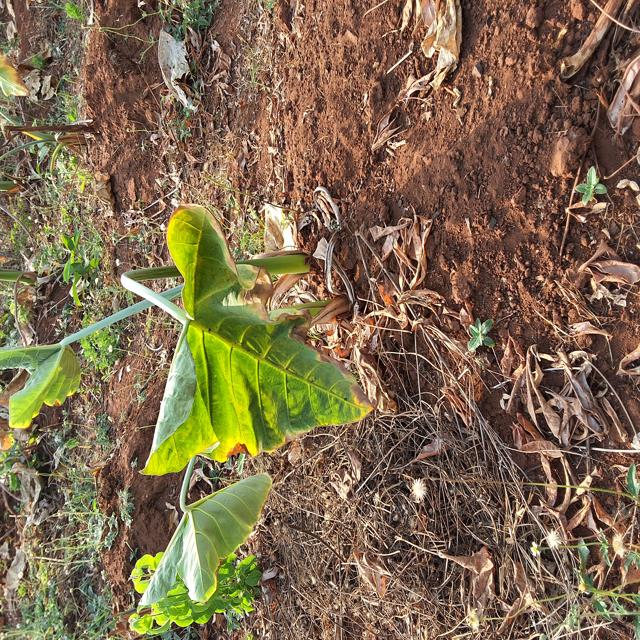
Label: Early_Blight